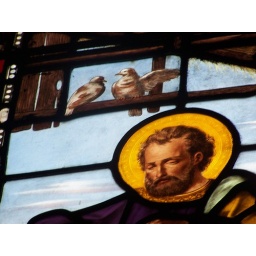
Saint Joseph in the apse window of the chancel in memory of the Ringer family who restored the church in 1879